Desnuda

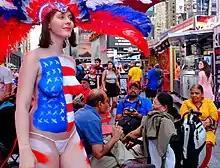
Desnuda in Times Square

A desnuda is a seminude, topless female performer covered in body paint who poses for photos in exchange for tips in the pedestrian plaza of New York City's Times Square. The desnudas typically wear thong underwear and high heels, and use red, white, and blue body paint to emulate the colors of the American flag. The performers are primarily Latina. In Spanish, means naked.